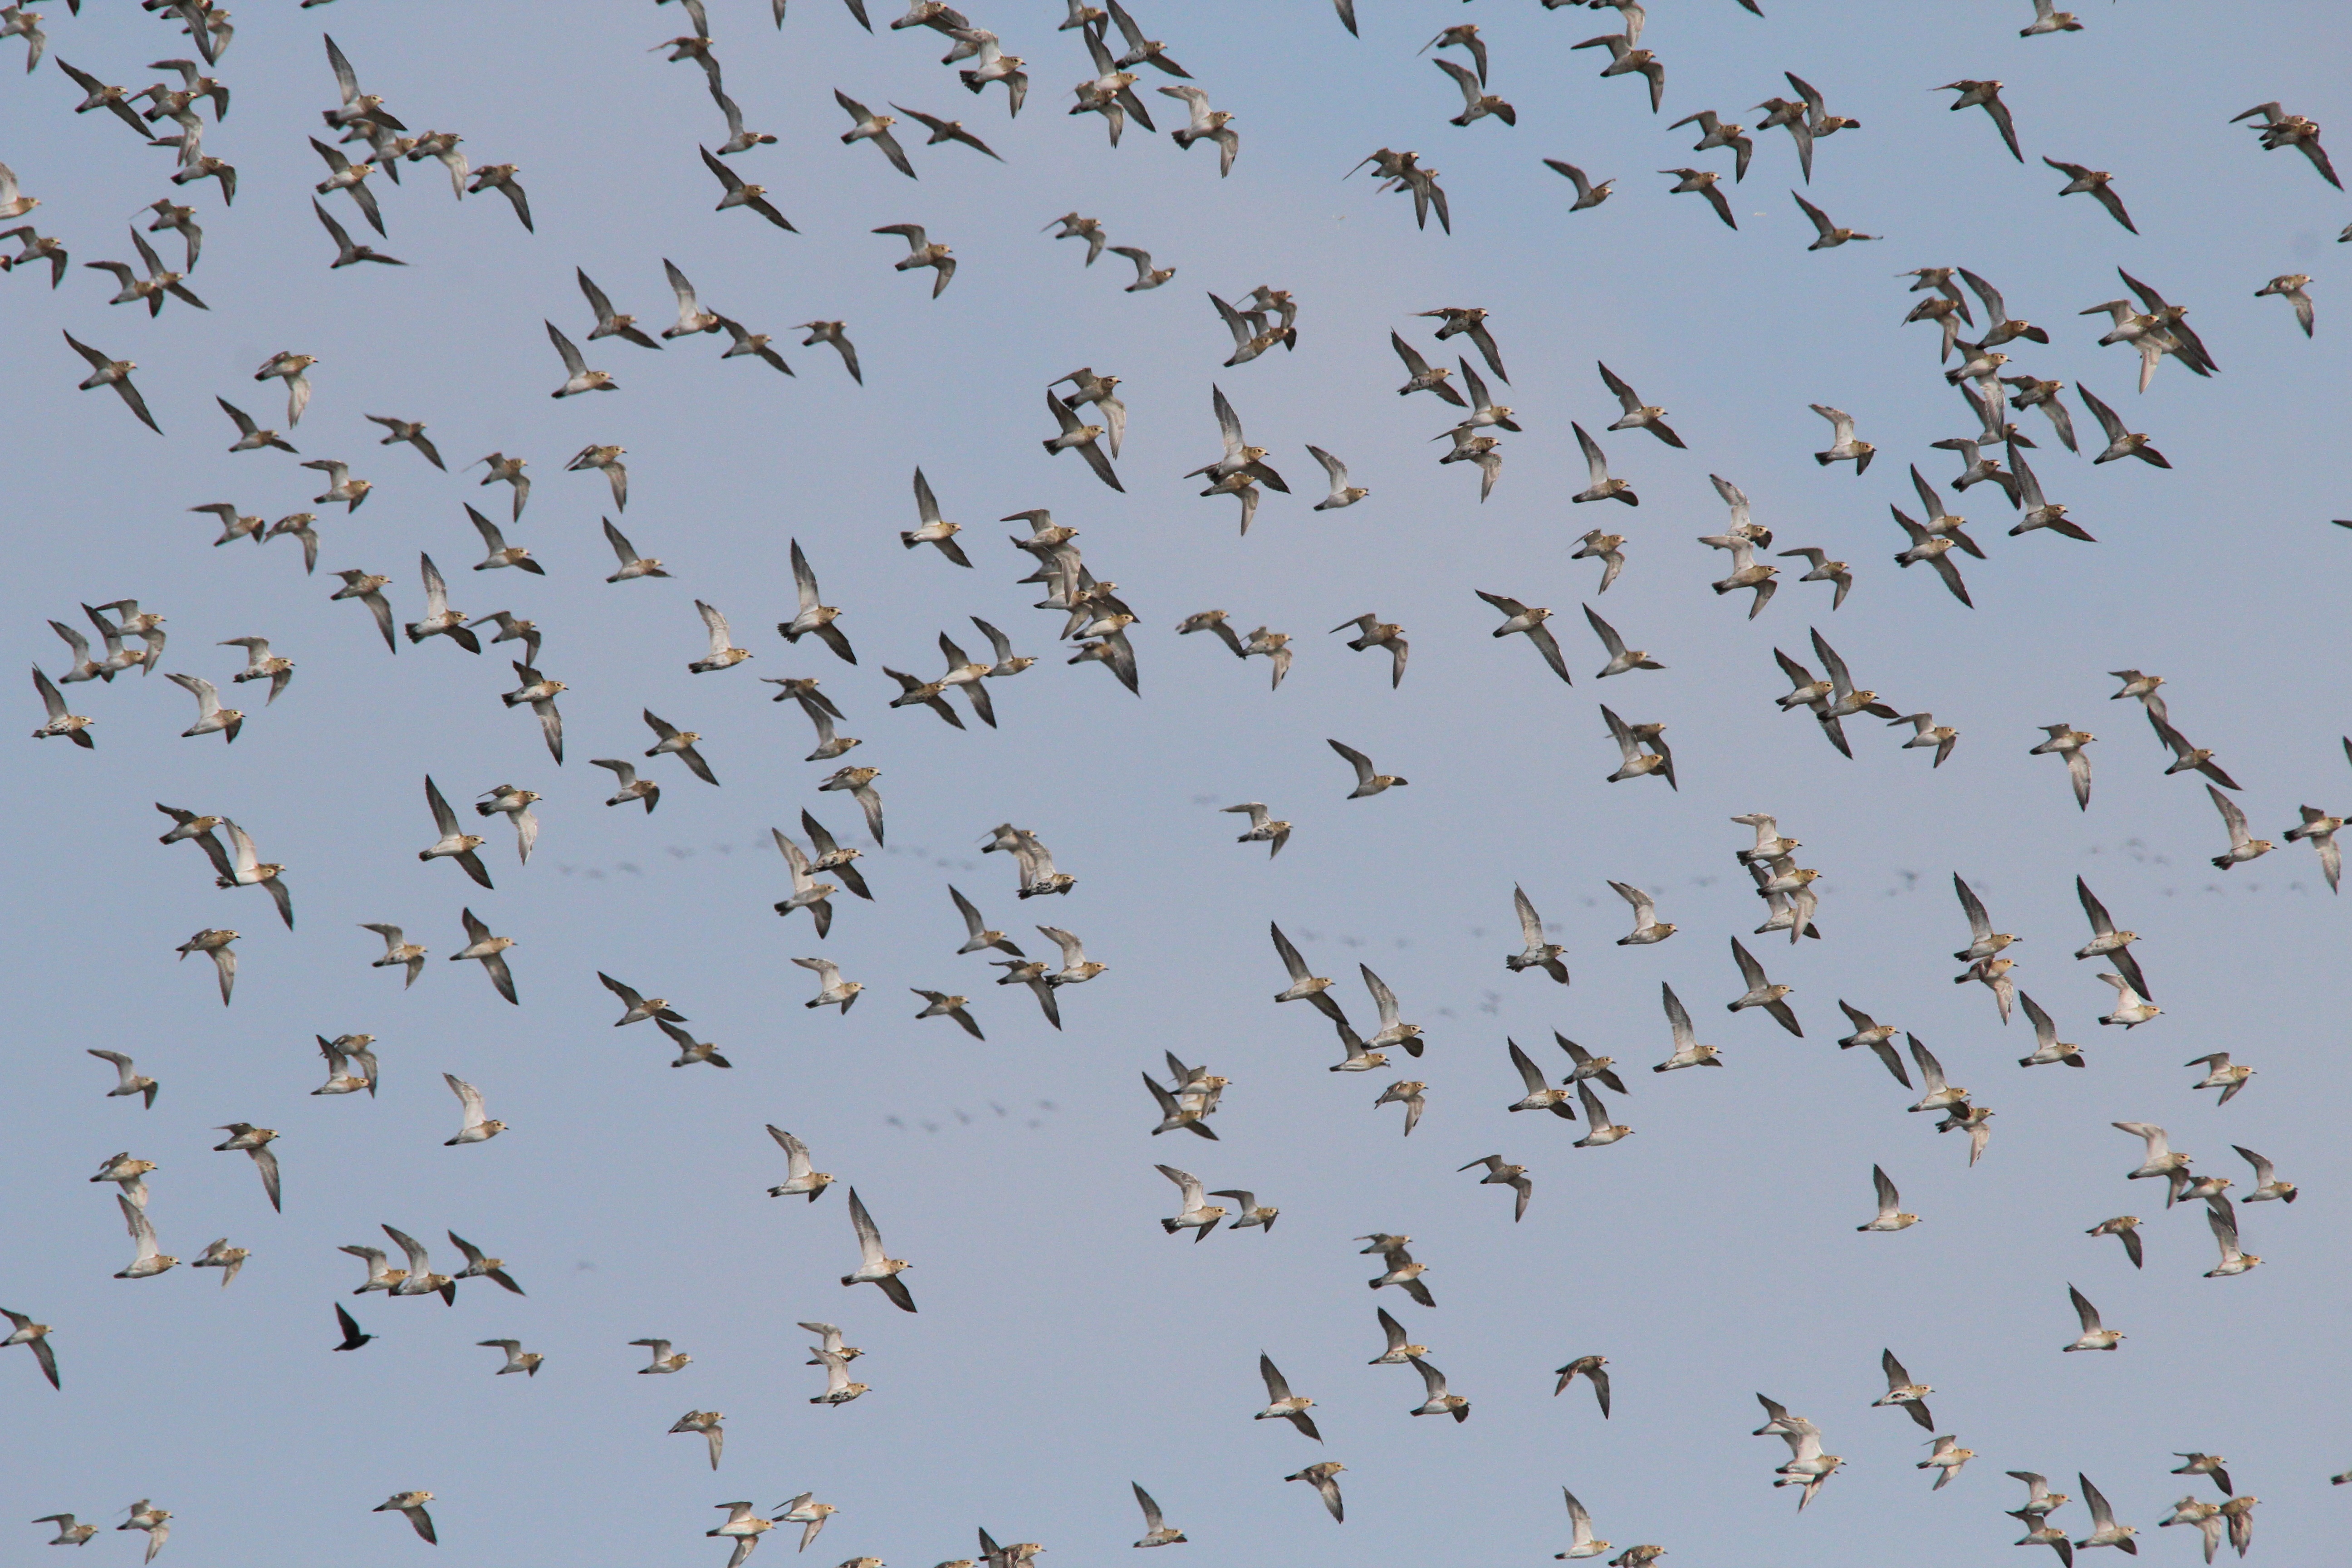
branch, bird, wing, flock, fly, line, fauna, birds, geese, water bird, bird migration, wild geese, swarm, flock of birds, migratory birds, wild goose, perching bird, animal migration